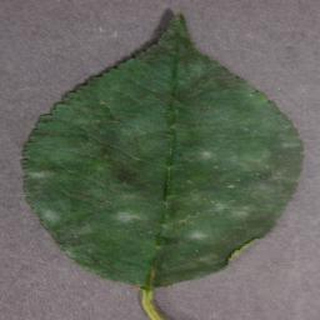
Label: cherry_powdery_mildew